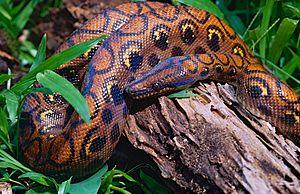
Epicrates cenchria est une espèce de serpents de la famille des Boidae.